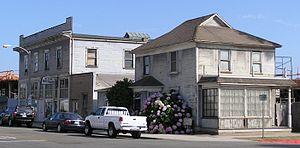
This is a list of the National Register of Historic Places listings in Nevada County, California.